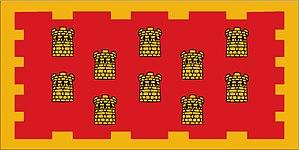
Le drapeau de comté de Grand Manchester.